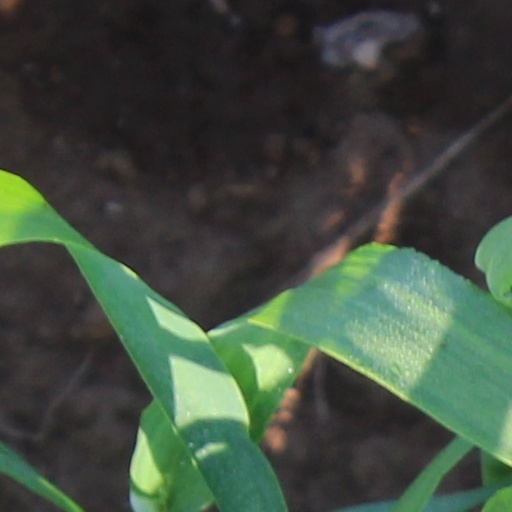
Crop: wheat